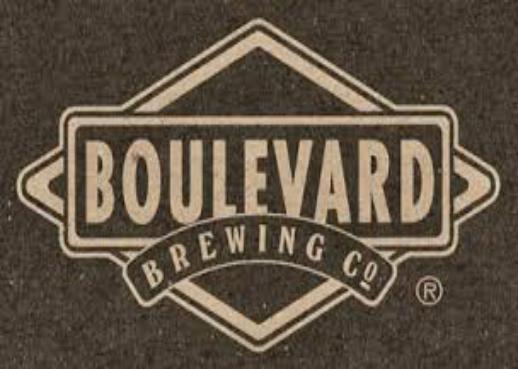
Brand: Boulevard
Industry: Necessities